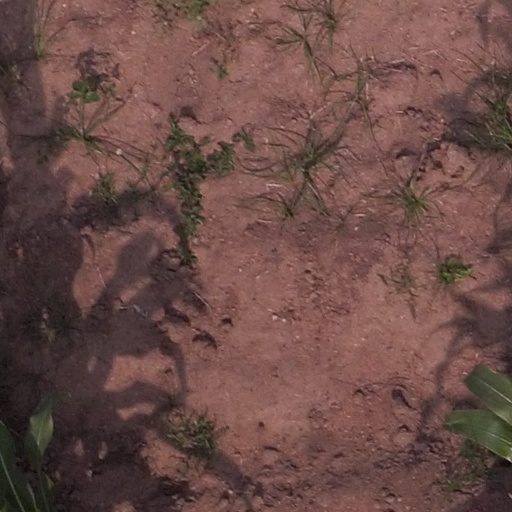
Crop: maize; corn